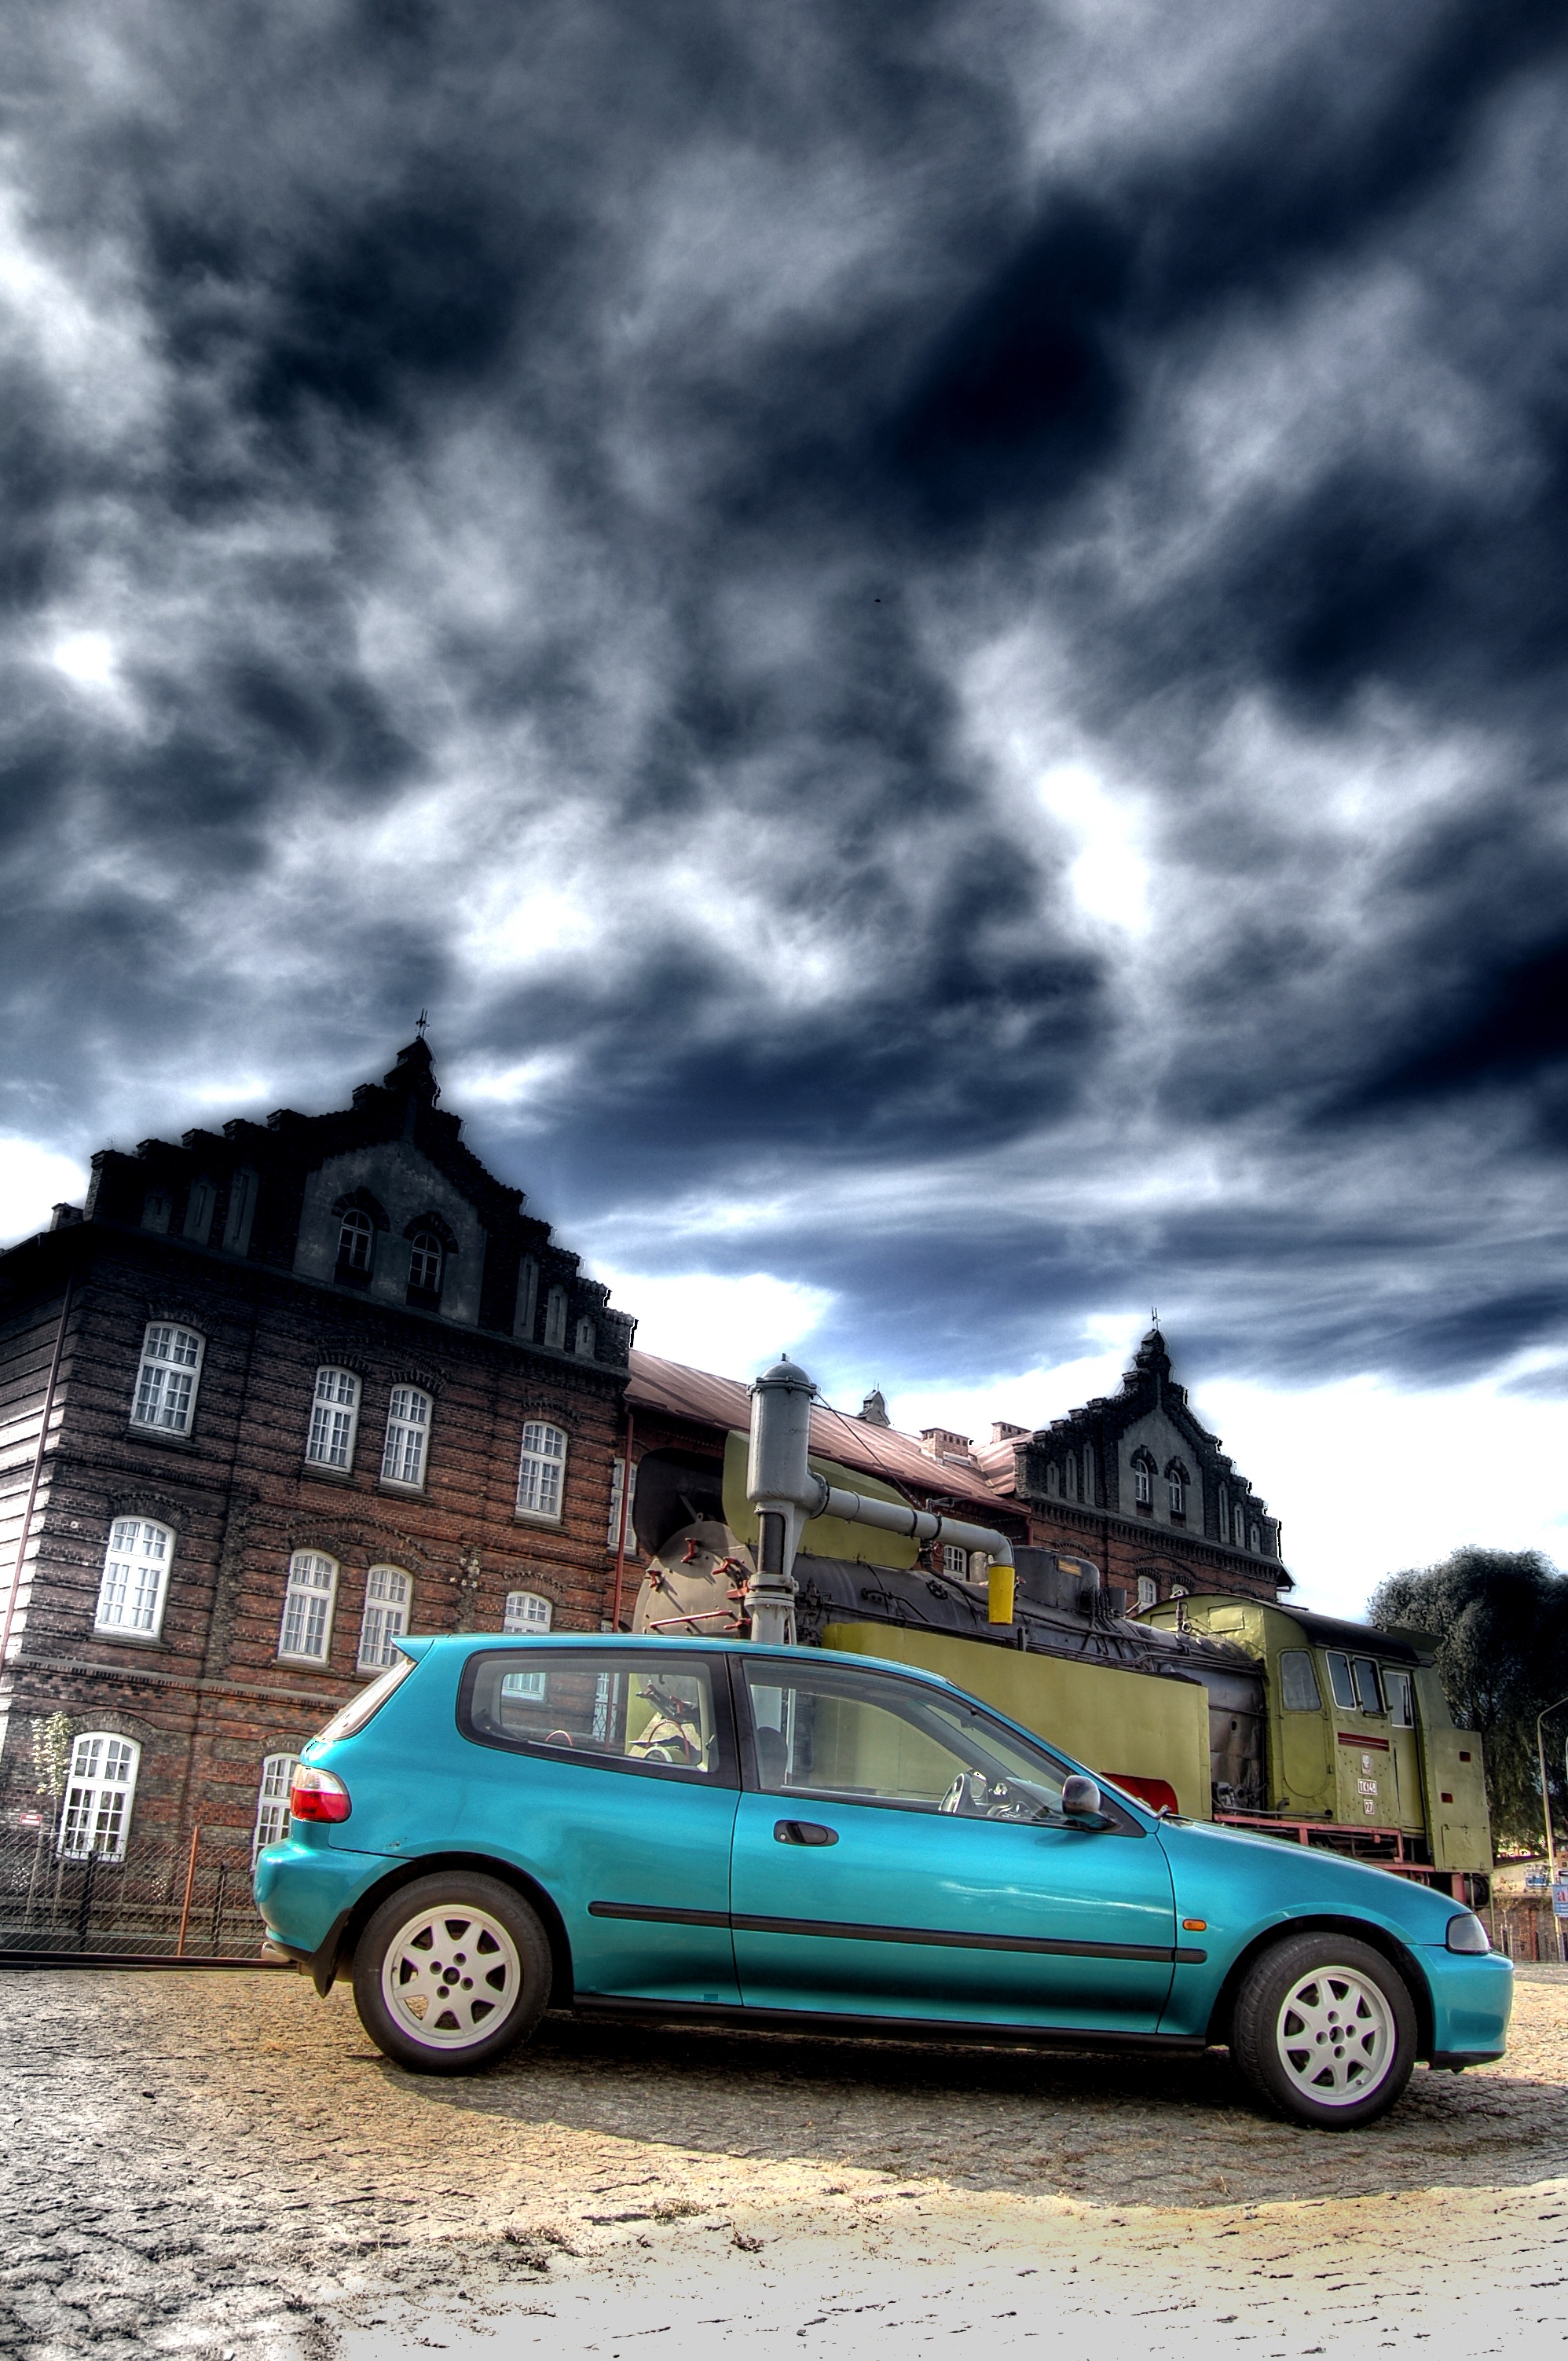
car, vehicle, automotive, honda, civic, automobile make